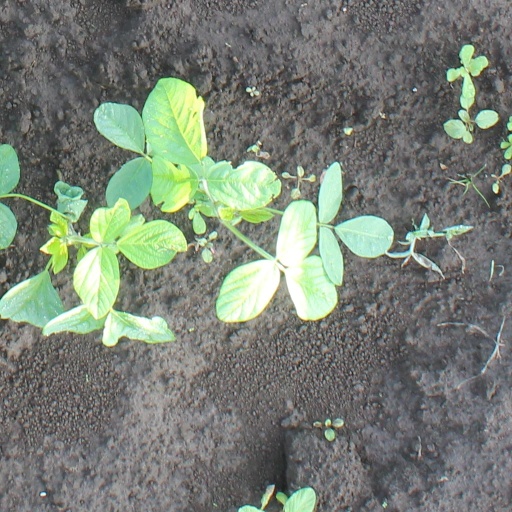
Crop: soybean